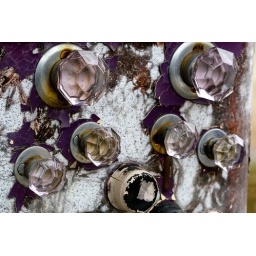
The strange glass knobs on the strange purple dentist chair on the porch of the White Elephant in Essex, Mass.